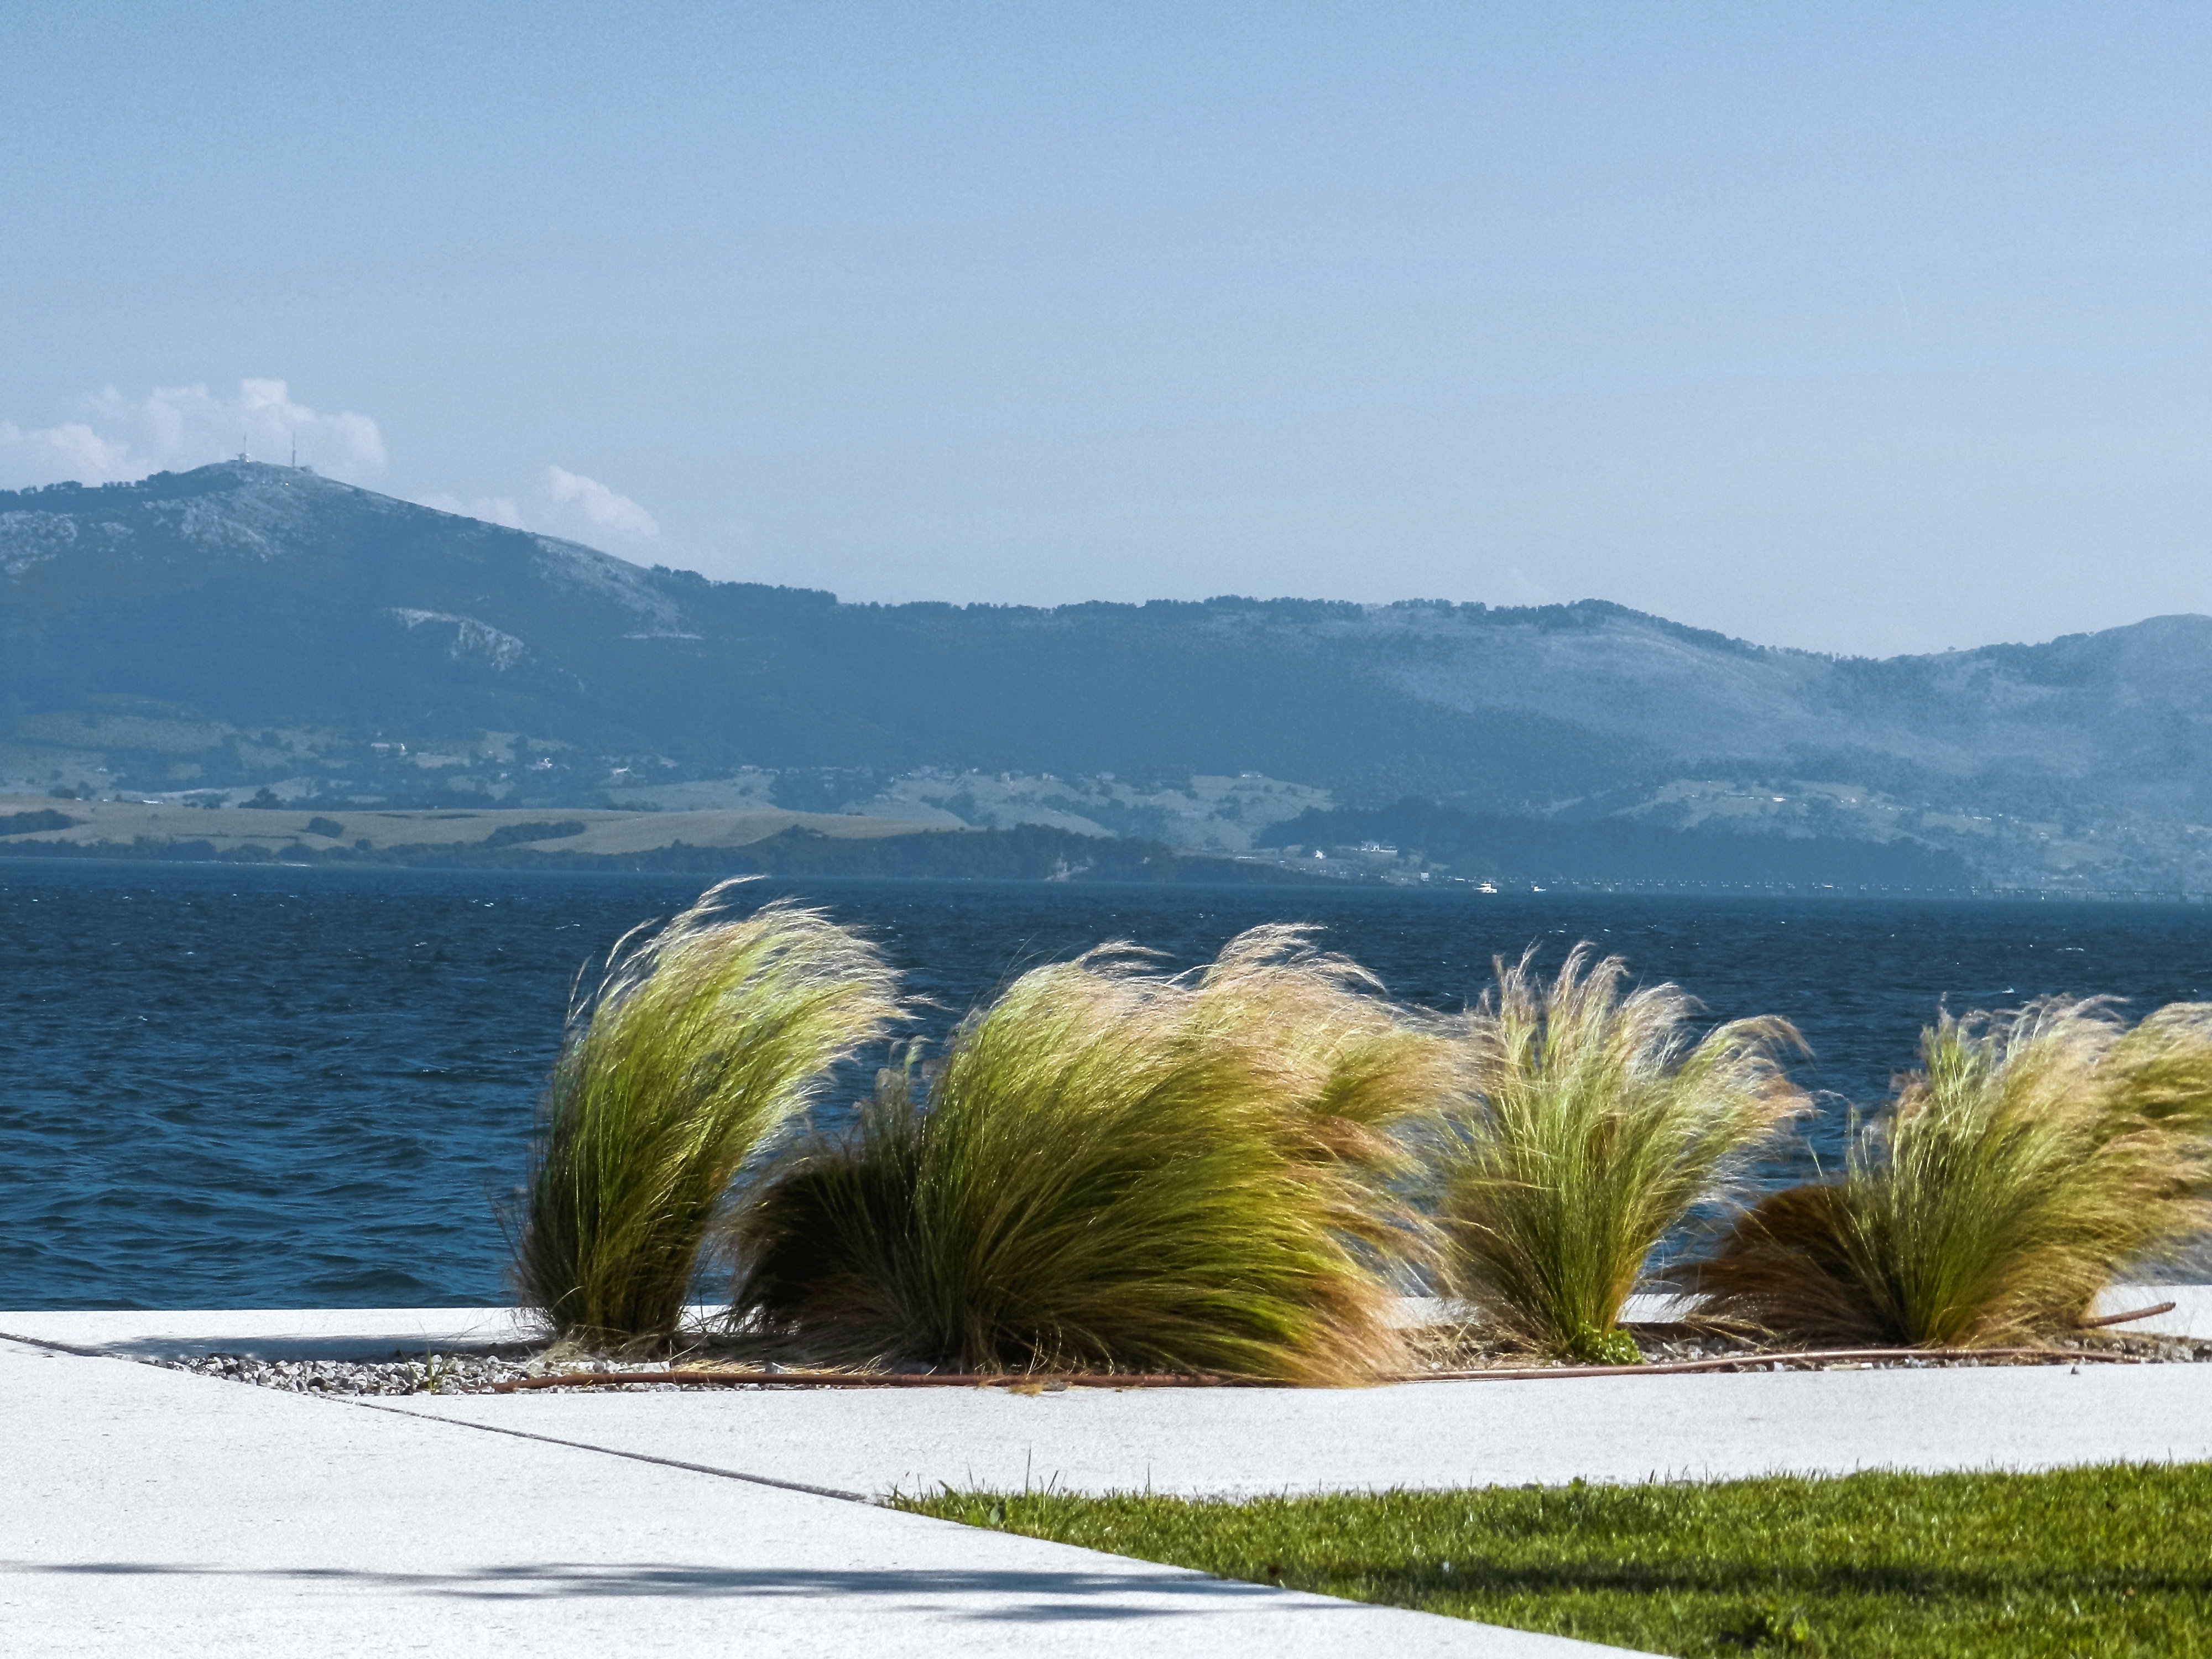
landscape, sea, coast, tree, nature, grass, ocean, horizon, mountain, shore, lake, coastal, vacation, calm, bay, blue, outdoors, costa, edge of the sea, landform, wind plants, arecales